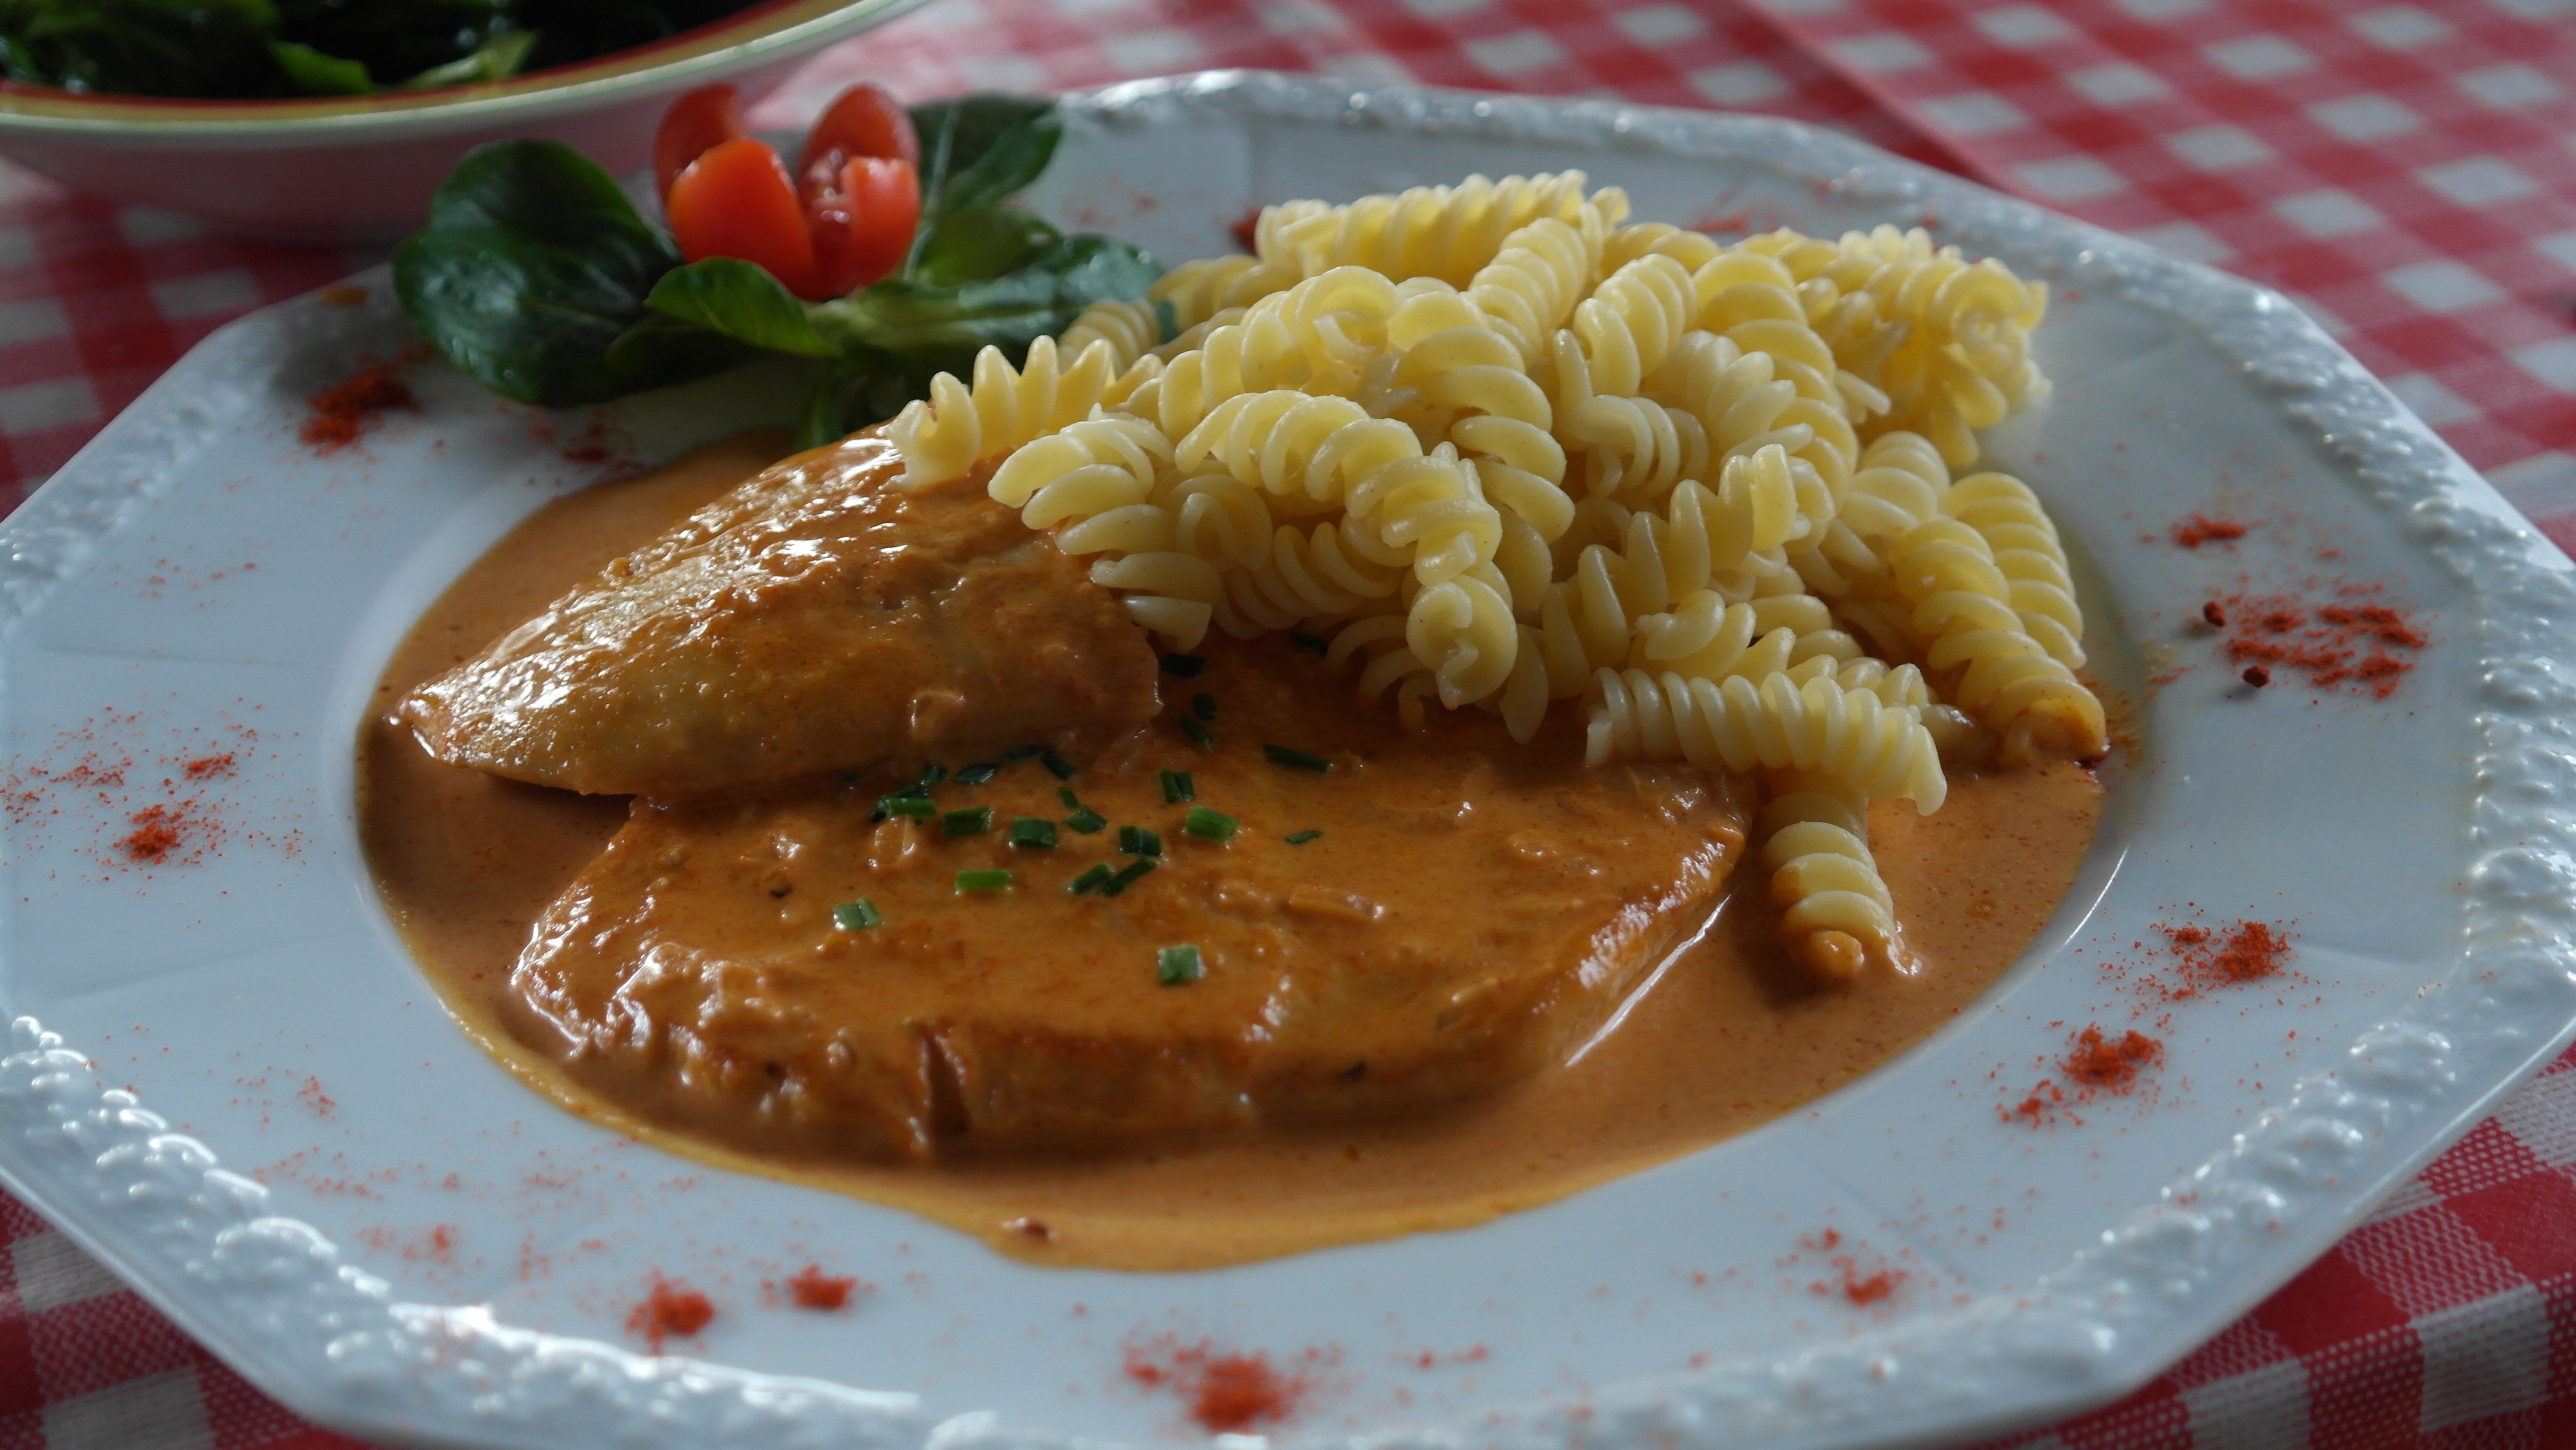
dish, meal, food, produce, fish, eat, meat, cuisine, sauce, pork chop, cook, noodles, court, paprika, curry, schnitzel, gravy, fried food, cream sauce, rahmschnitzel